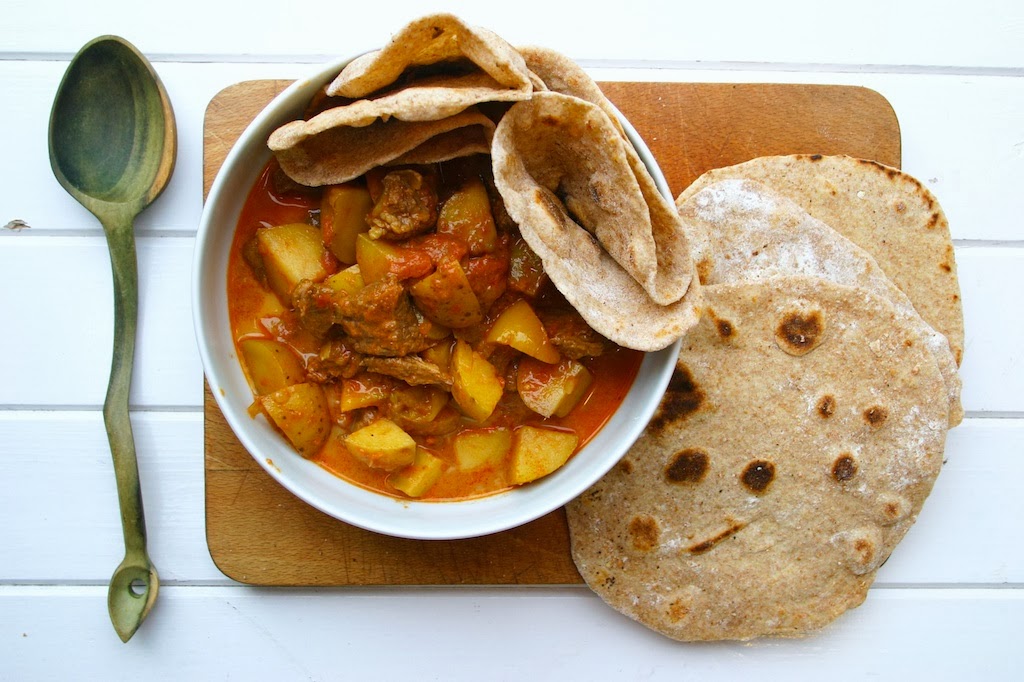
Dish: chapati